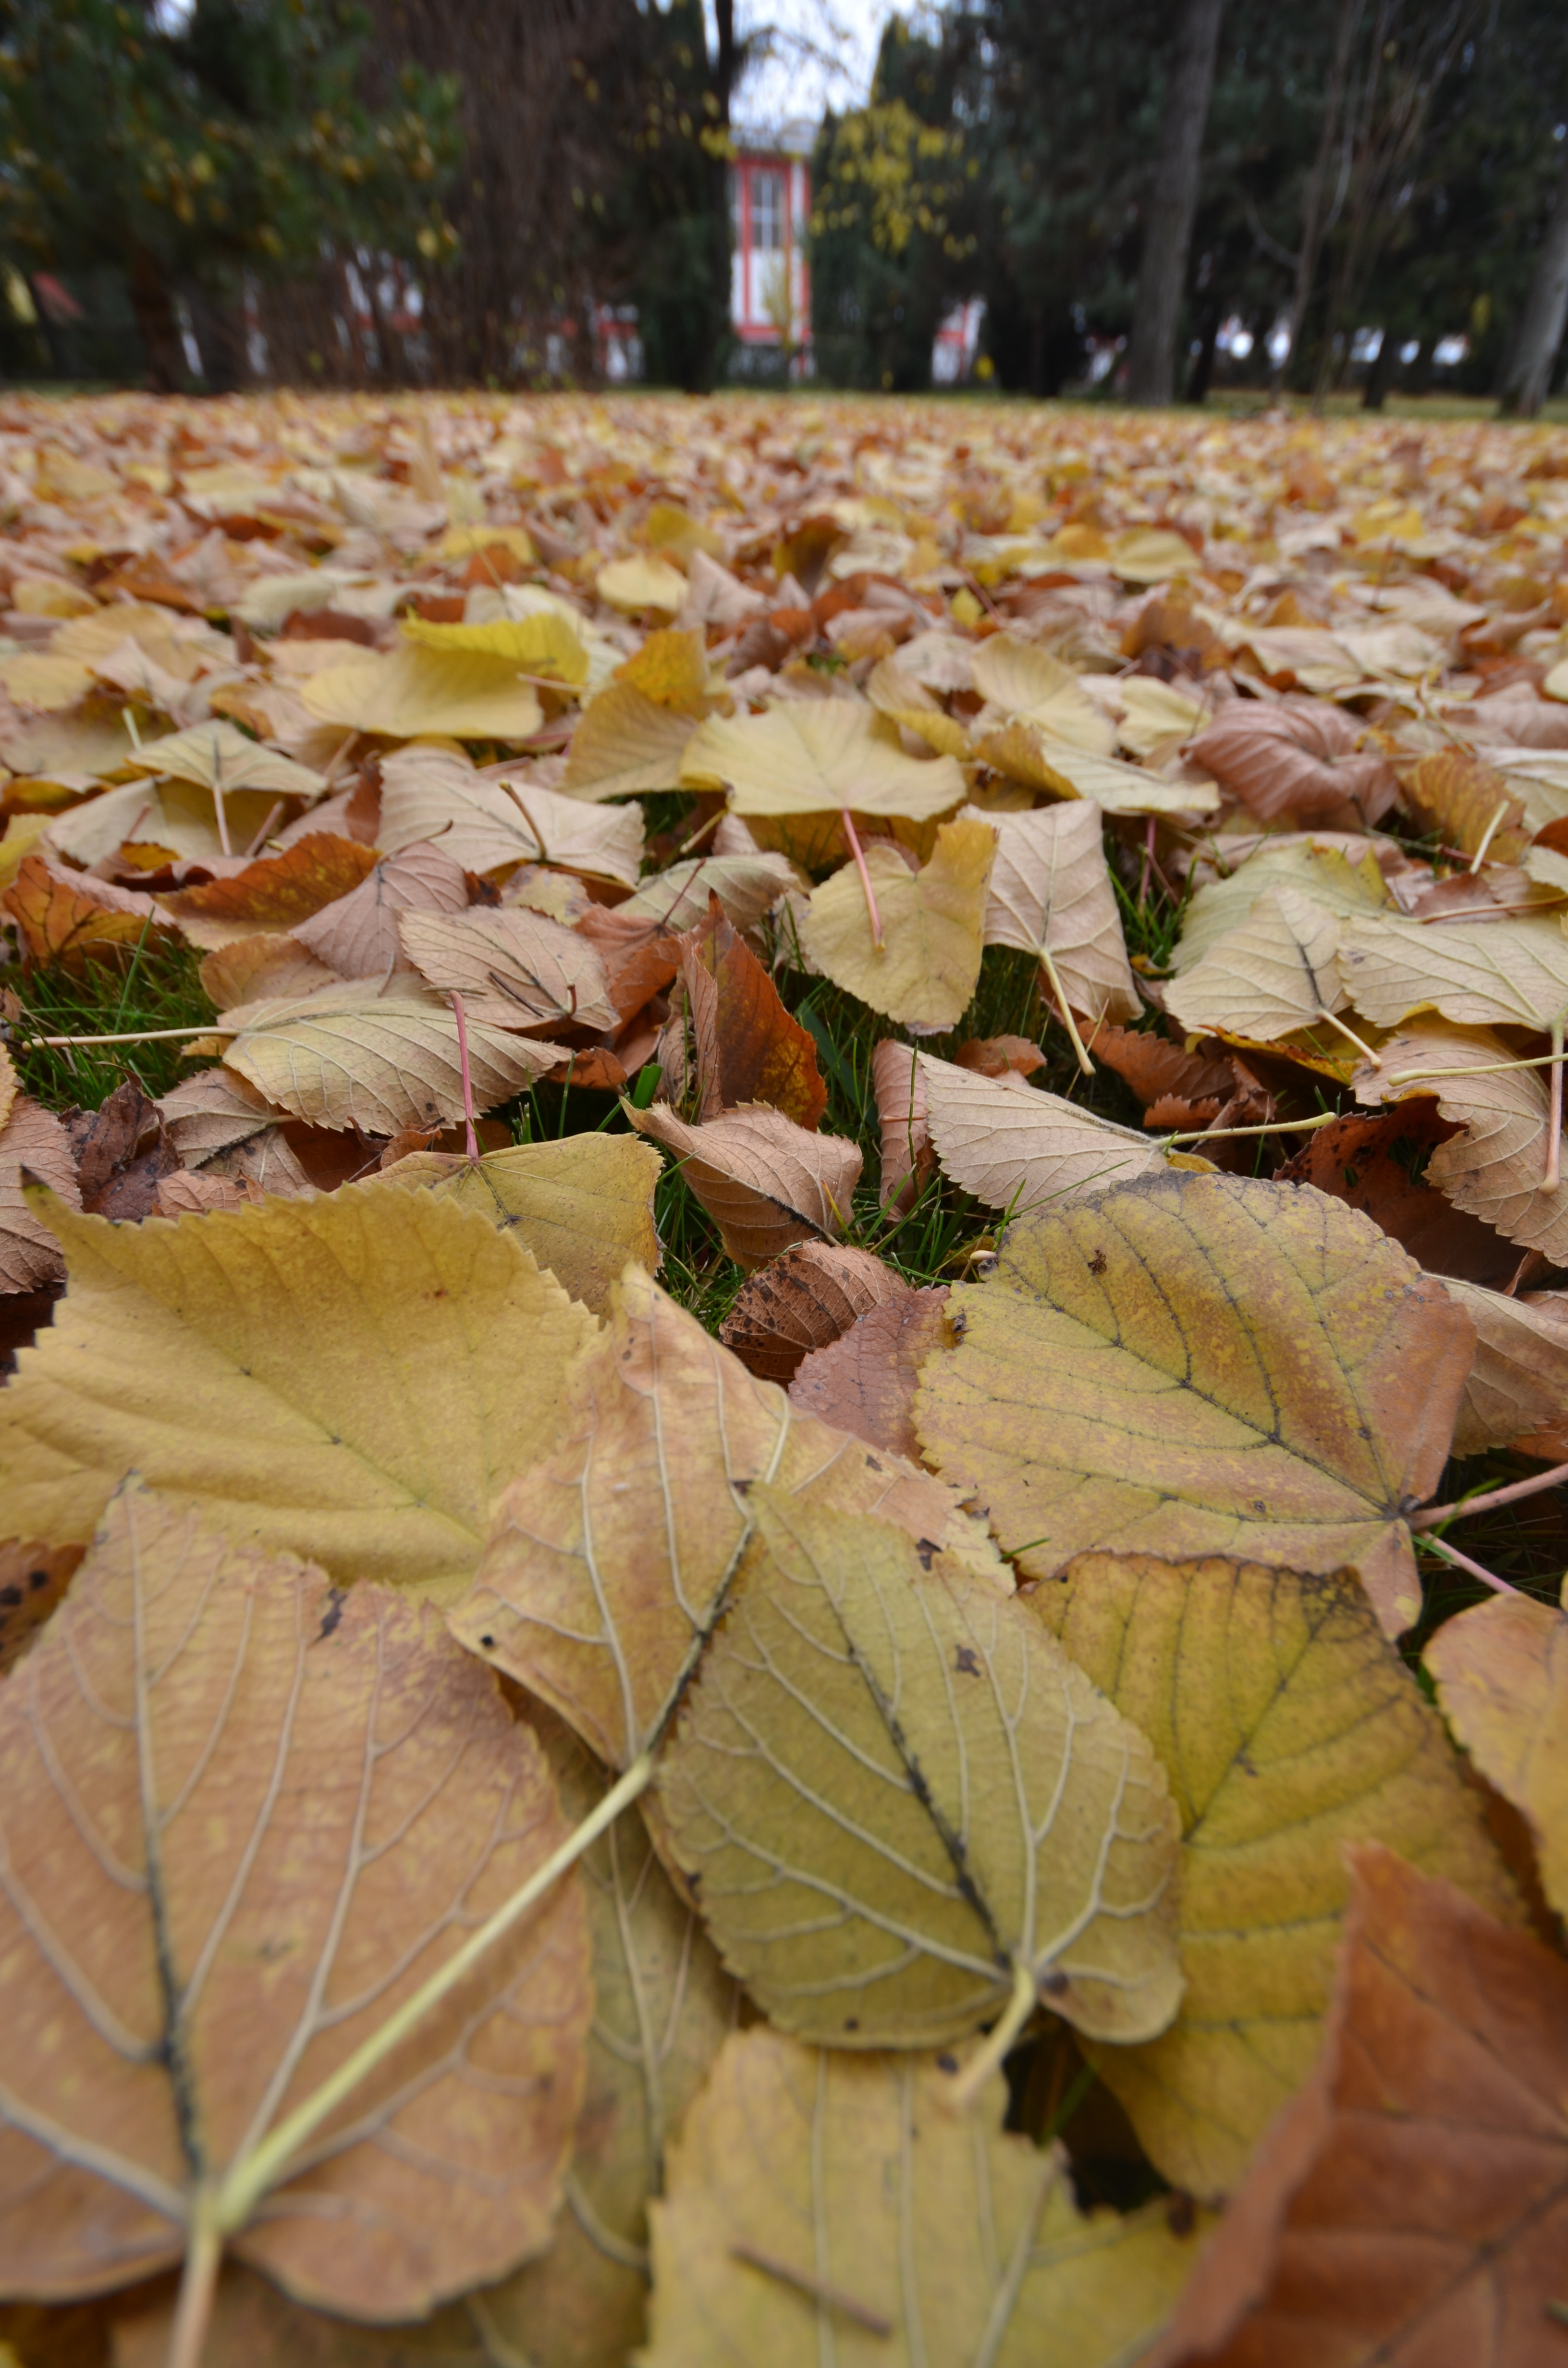
tree, nature, plant, sunlight, leaf, flower, autumn, botany, season, deciduous